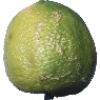
Label: limes